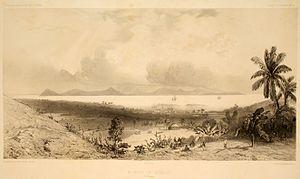
Detroit de Bassilan. Atlas pittoresque, planche 140.